Trois Morceaux en forme de poire

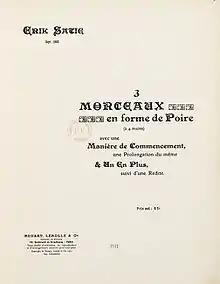
Cover for the original edition of Satie's "Trois Morceaux en forme de poire" (1911)

The "Trois Morceaux" was first published by Rouart, Lerolle & Cie, which brought out several of Satie's old compositions in the wake of his much-publicized 1911 "discovery" by Maurice Ravel. From there it served as a "musical calling card" for Satie's entry into Parisian high society through performances at fashionable salons or private events. The earliest documented performance was given by Ravel and Florent Schmitt at the studio of Valentine de Saint-Point on June 11, 1912. On January 19, 1914, 14-year-old musical prodigy Georges Auric (accompanied by Jean Moulenq) took on all of Satie's piano duet music at an exclusive gathering in Paris. Influential arts patron Misia Sert arranged to have Satie himself play the work for impresario Sergei Diaghilev at her home on June 28, 1914, with an eye towards gaining him a commission from Diaghilev's Ballets Russes. The occasion was disrupted by breaking news of the assassination of Franz Ferdinand in Sarajevo, the act that precipitated the start of World War I, and for the time being nothing came of the idea.